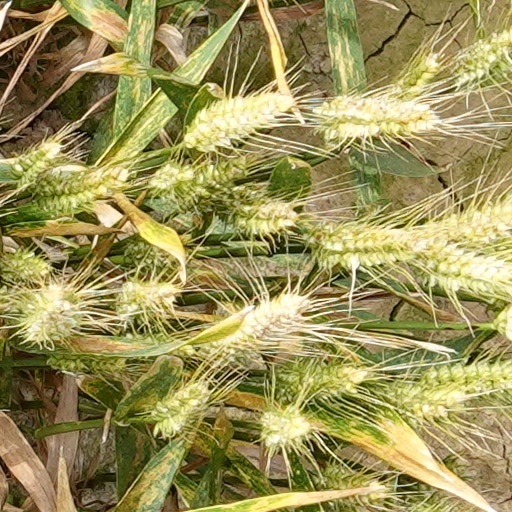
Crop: wheat